EFF DES cracker

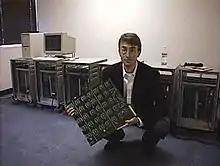
Paul Kocher of Cryptography Research posing in front of Deep Crack

The search was coordinated by a single PC which assigned ranges of keys to the chips. The entire machine was capable of testing over 90 billion keys per second. It would take about 9 days to test every possible key at that rate. On average, the correct key would be found in half that time.